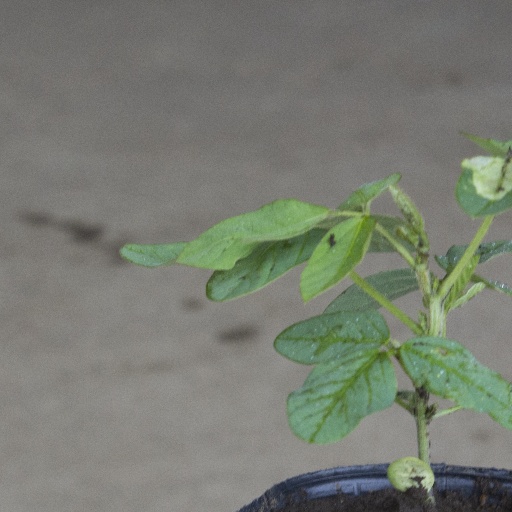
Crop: soybean